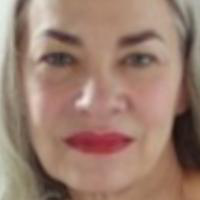
Age group: age 66-80